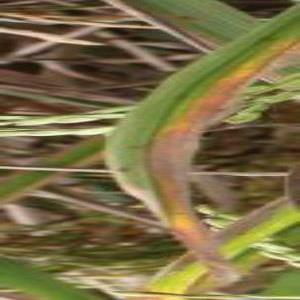
Disease: Bacterialblight